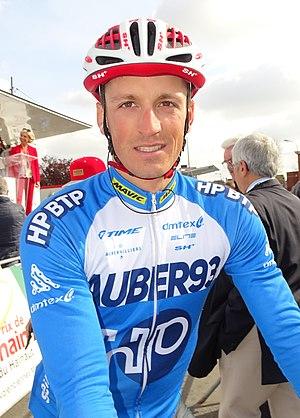
Reportage réalisé le jeudi 13 avril à l'occasion du départ et de l'arrivée du Grand Prix de Denain 2017 à Denain, Nord, Nord-Pas-de-Calais-Picardie, France.
Kévin Le Cunff, né le 16 mars 1988 à Paris, est un coureur cycliste français, professionnel entre 2017 et 2019.